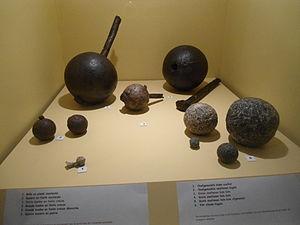
Musée Château fort de Logne
Le Musée du château fort de Logne est situé au sein de la ferme de la Bouverie dans le village de Vieuxville faisant partie de la commune de Ferrières.